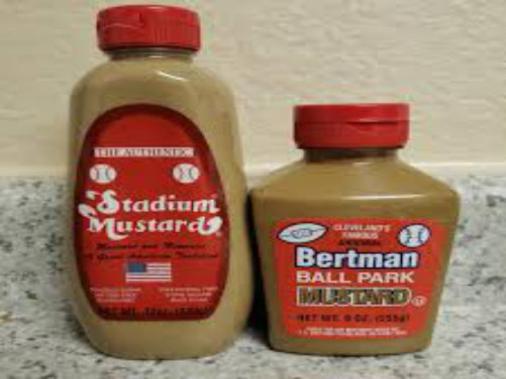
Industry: Food